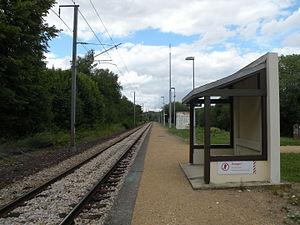
quai de la gare de Laboissière-en-Thelle
La gare de Laboissière - Le Déluge est une gare ferroviaire française de la ligne d'Épinay - Villetaneuse au Tréport - Mers, située au lieu-dit Parfondeval sur le territoire de la commune de Laboissière-en-Thelle à proximité du Déluge, dans le département de l'Oise, en région Hauts-de-France.